Jason Stuart

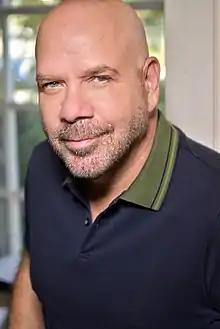
Jason Stuart - 2019

Jason Stuart (born January 13, 1969), also known by his real name Stuart Ted Greif, is an American actor and comedian. He first won notice on "Star Search", where he lost to Martin Lawrence. He came out publicly in 1993 on the syndicated daytime talk show "Geraldo", and has been called "the first openly gay stand-up comedian" by various media outlets (a title Stuart himself rejects).